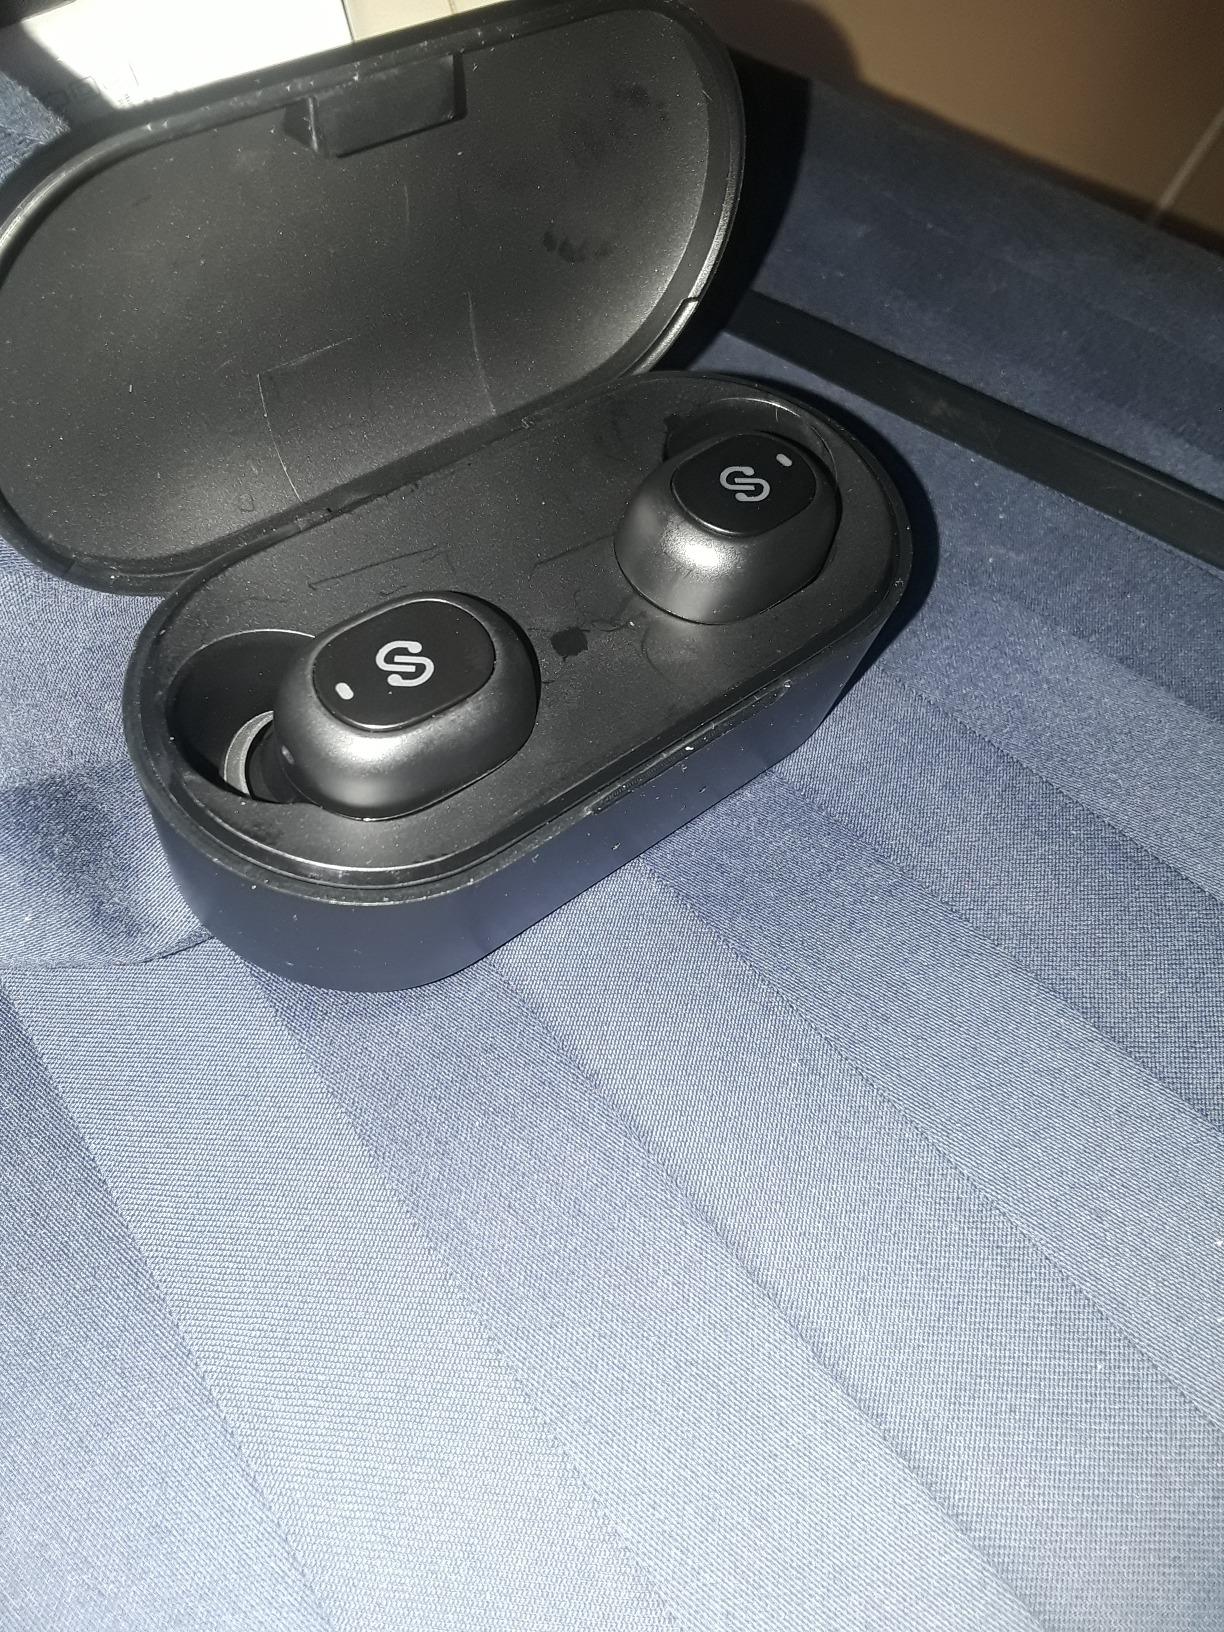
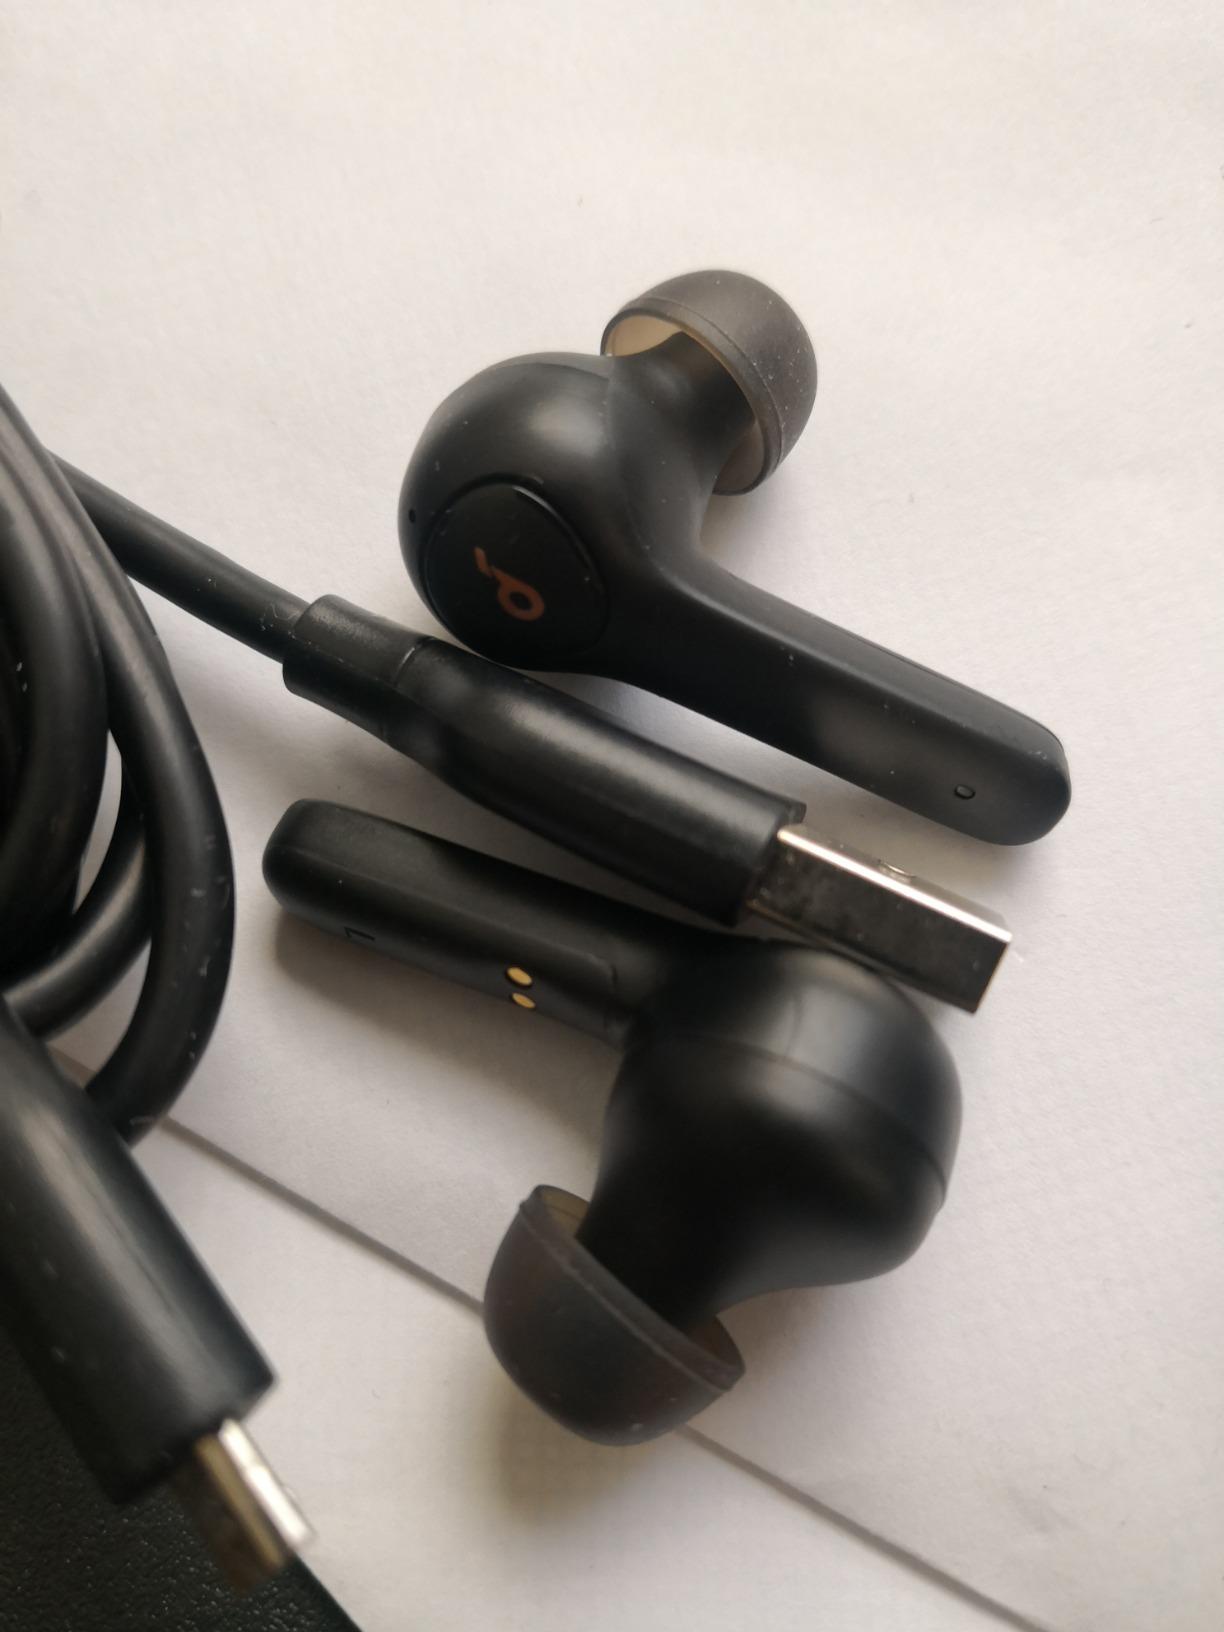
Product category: earbuds
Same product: no